Sakra (film)

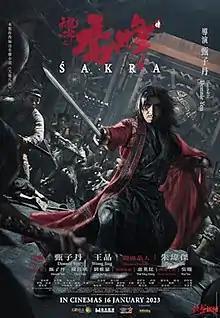
Theatrical release poster

Sakra is a 2023 martial arts "wuxia" film starring and directed by Donnie Yen in his first film as director since 2004, who also produced the film with Wong Jing. It is adapted from the wuxia novel "Demi-Gods and Semi-Devils" written by Jin Yong. The film co-stars Chen Yuqi, and Cya Liu, and it was released in OTT platforms in China at 2023 Chinese New Year where it was the top Chinese New Year release across the three biggest streaming platform IQiyi, Tencent and Youku, streaming revenues exceeded the film's budget within 10 days of release. It was also released in theatres in Malaysia and Singapore on 16 January 2023 where it ranked as one of the top Chinese film in terms of box office in 2023.